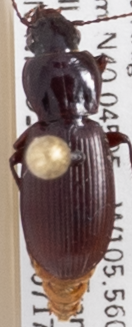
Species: Pterostichus restrictus
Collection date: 2018-07-17
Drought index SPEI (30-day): -0.734
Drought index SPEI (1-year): -0.54
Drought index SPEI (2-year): -0.03